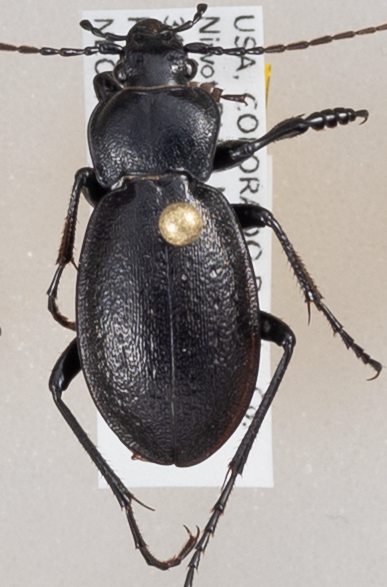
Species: Carabus taedatus
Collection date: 2018-07-31
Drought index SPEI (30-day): -0.556
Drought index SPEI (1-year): -0.62
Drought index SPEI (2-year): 0.23